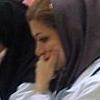
Age: 23